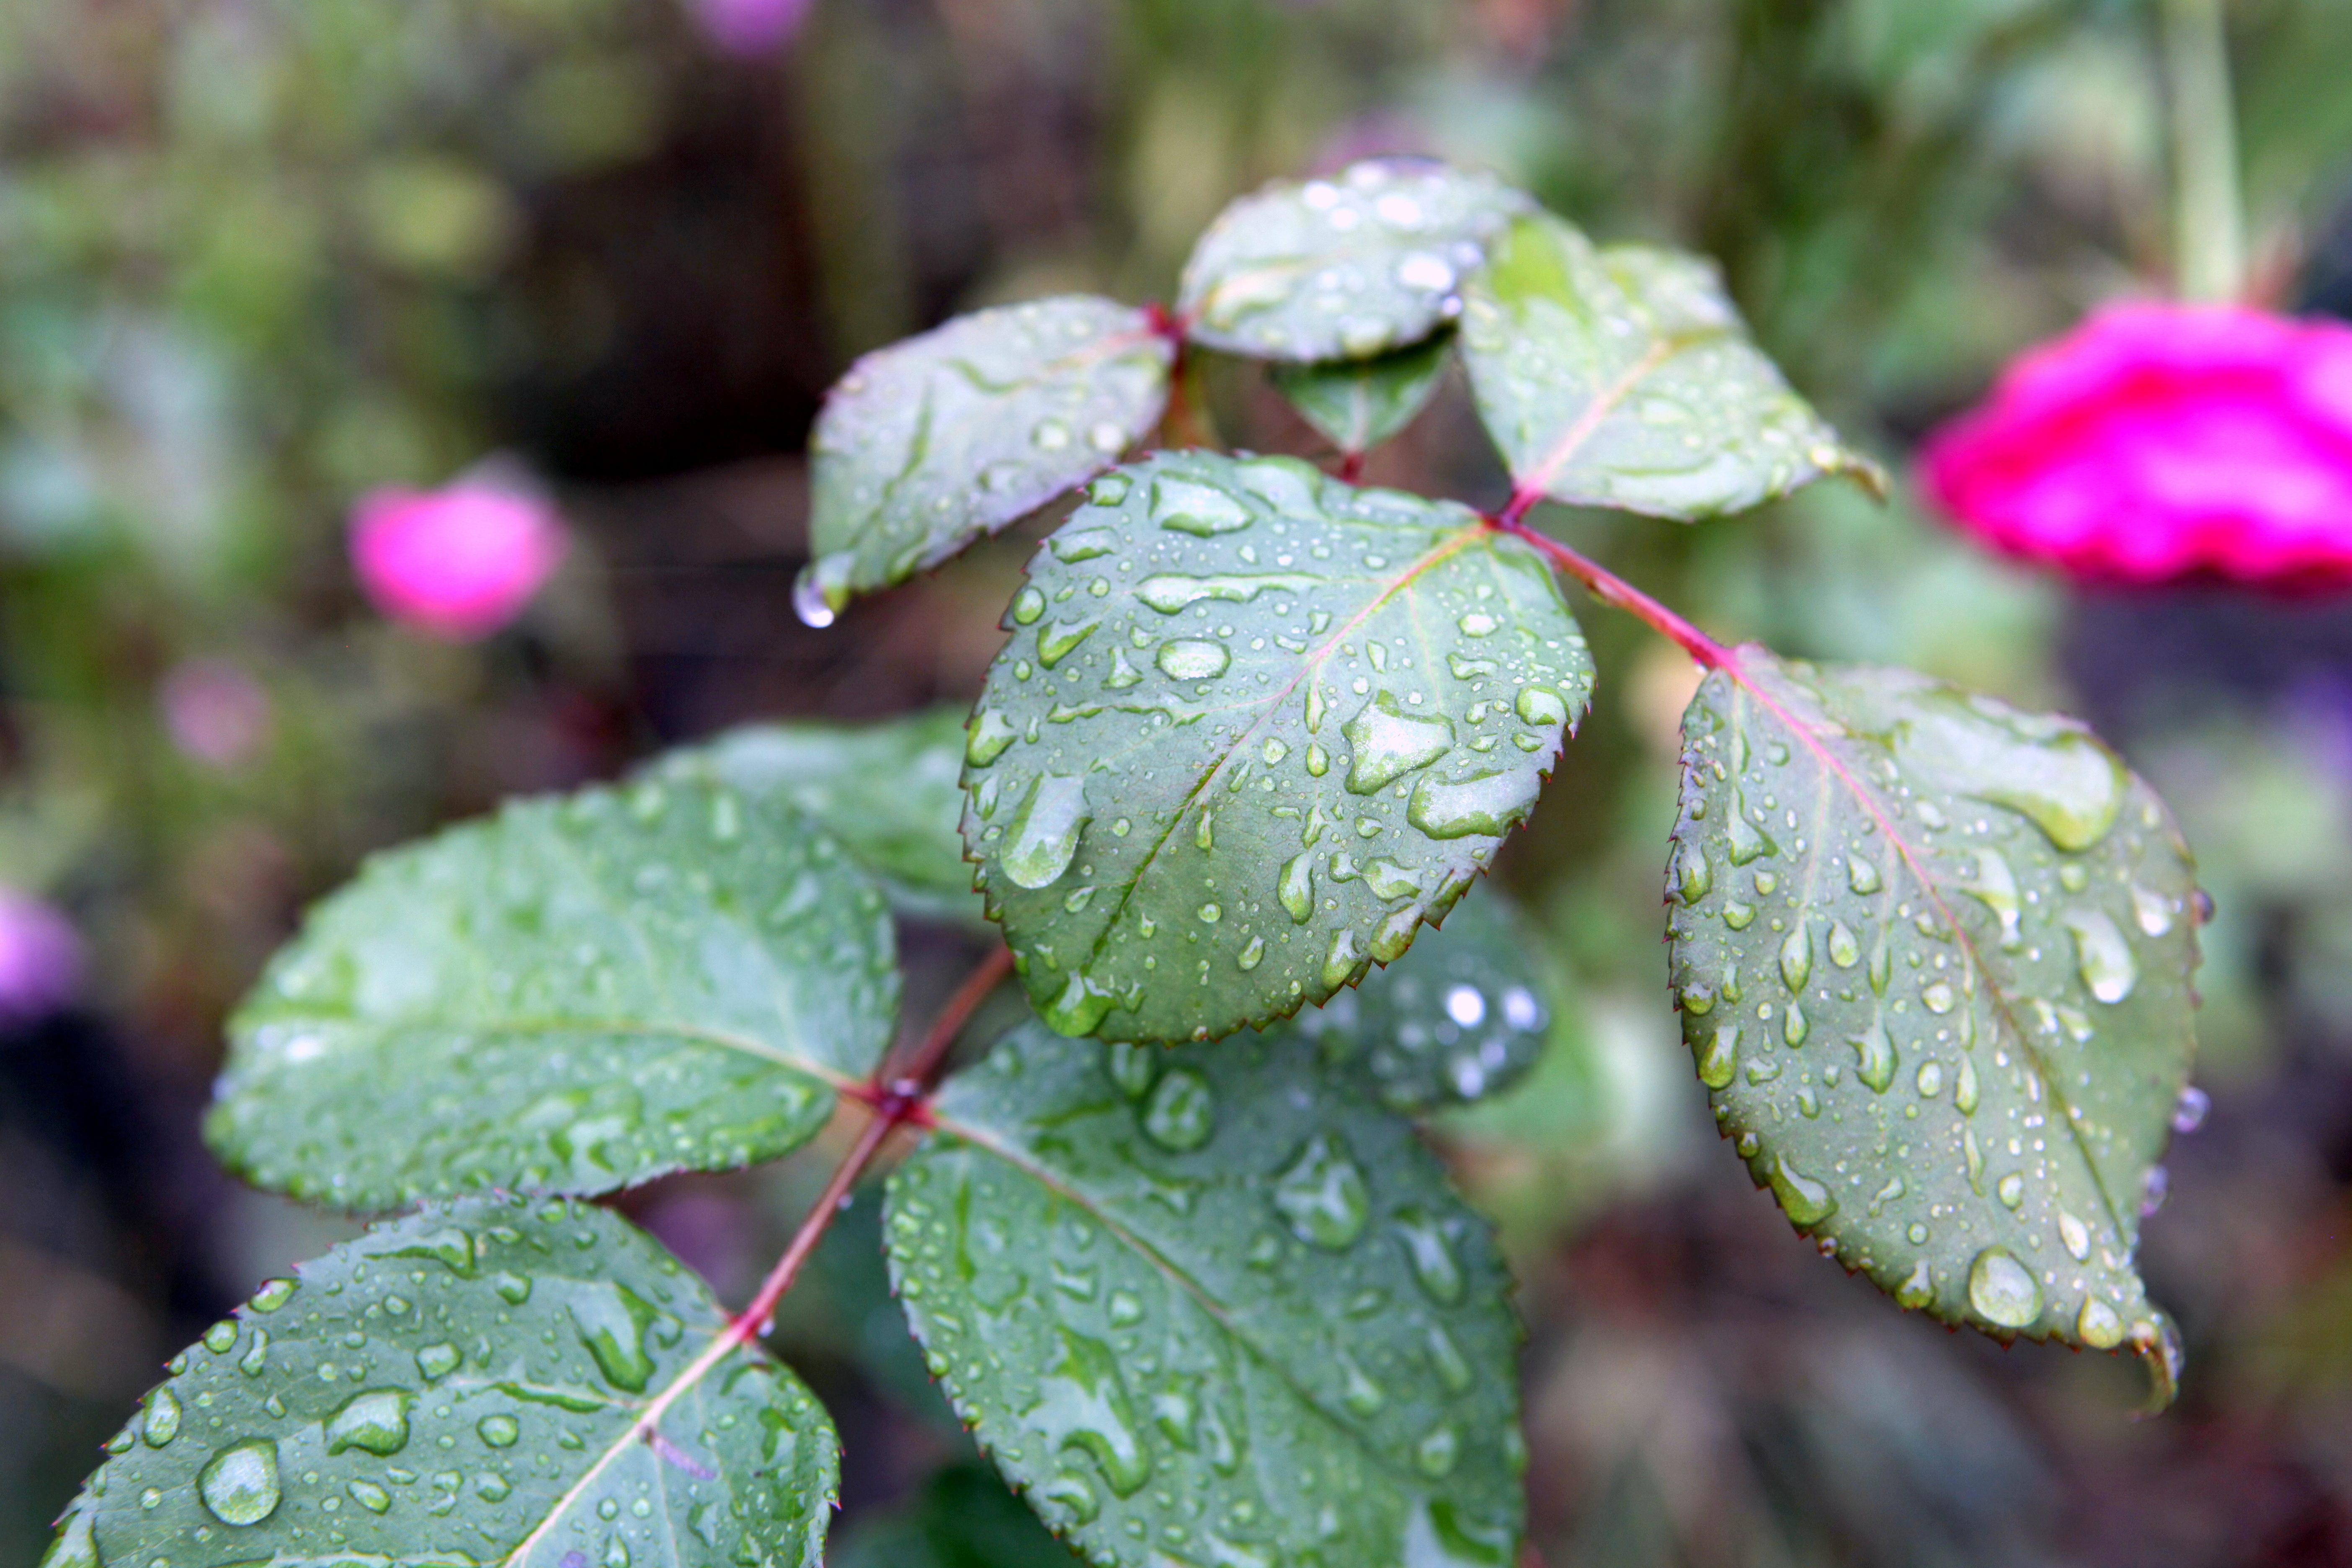
water, nature, branch, plant, rain, leaf, flower, petal, frost, foliage, rose, green, macro, autumn, botany, flora, close up, shrub, drops, macro photography, flowering plant, rain drops, after the storm, drop of rain, it rains, annual plant, land plant